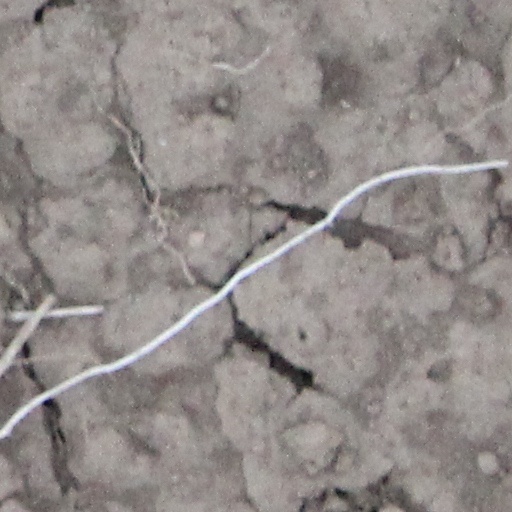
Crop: wheat